Tertiary education

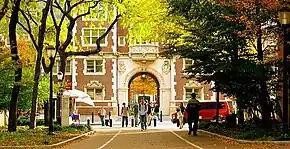
The University of Pennsylvania, an American research university

Education in Italy is compulsory from 6 to 16 years of age, and is divided into five stages: kindergarten ("scuola dell'infanzia"), primary school ("scuola primaria" or "scuola elementare"), lower secondary school ("scuola secondaria di primo grado" or "scuola media inferiore"), upper secondary school ("scuola secondaria di secondo grado" or "scuola media superiore") and university ("università"). Education is free in Italy and free education is available to children of all nationalities who are residents in Italy. Italy has both a private and public education system.